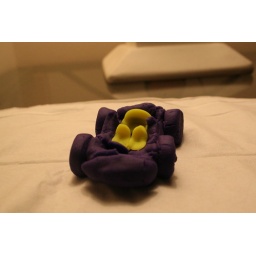
Made by Rohit. Look at the yellow car seats:)